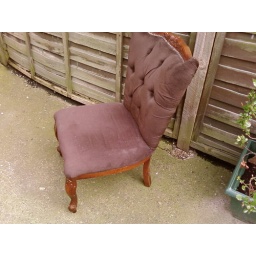
Under the chair seat was obvious damp patches. after 10 months in an empty damp house